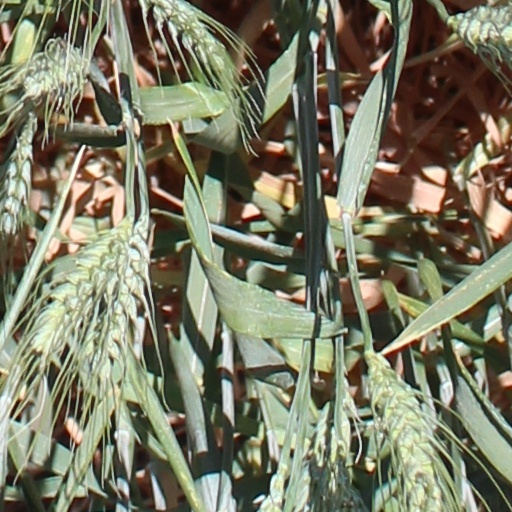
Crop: wheat